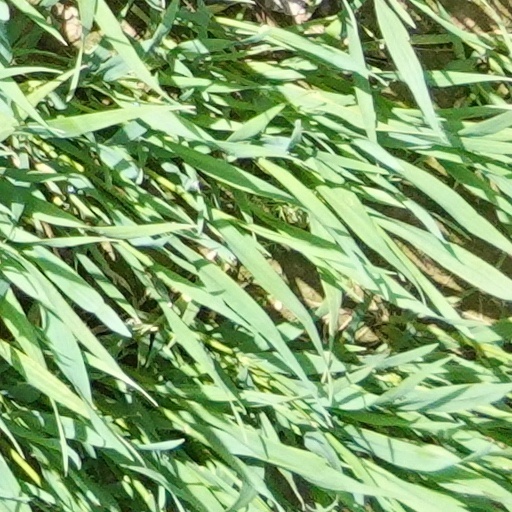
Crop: wheat